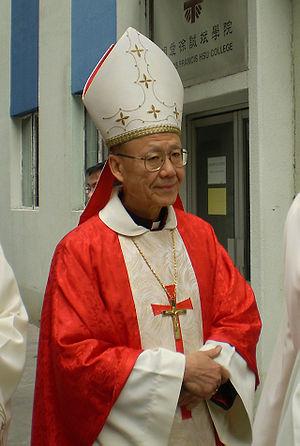
John Tong Hon, né à Hong Kong le 31 juillet 1939, est un évêque catholique chinois, évêque du diocèse de Hong Kong de 2009 à 2017 et cardinal depuis 2012.